Mansoor Dadullah

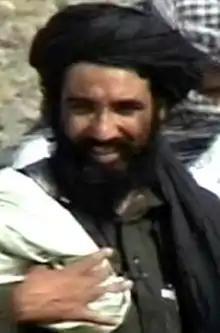
Mullah Mansoor during a Taliban graduation ceremony.

Mullah Mansoor Dadullah (1972 – 11 November 2015) was the Taliban militant commander Mullah Dadullah's younger half-brother who succeeded him as a senior military commander of the Taliban in southern Afghanistan. He came from the Arghandab district of Kandahar province, and belonged to the Kakar Pashtun tribe.